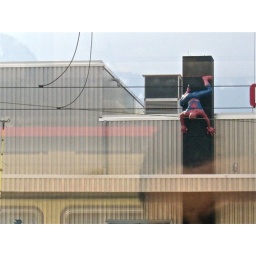
Spiderman spotted by the train station in Aigle, Switzerland